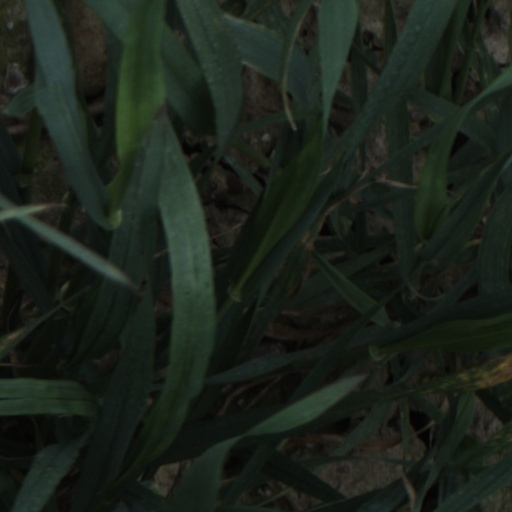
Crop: wheat